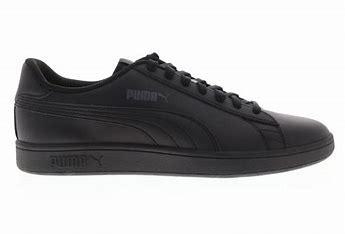
Brand: Puma
Model: Smash V2